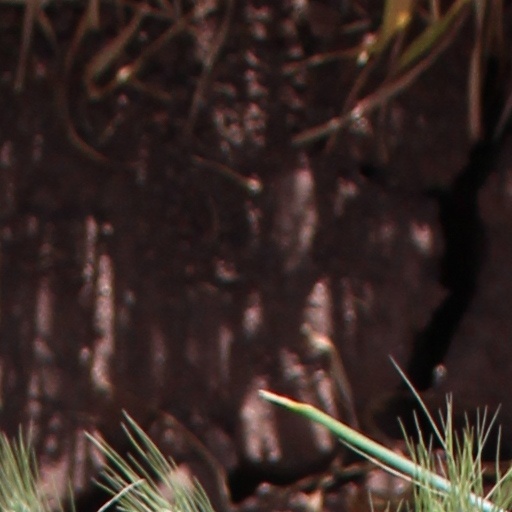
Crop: wheat